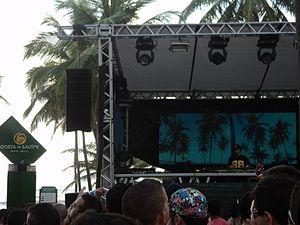
Peter Rauhofer, né le 29 avril 1965 à Vienne et mort le 7 mai 2013, est un disc jockey, remixeur et producteur autrichien.